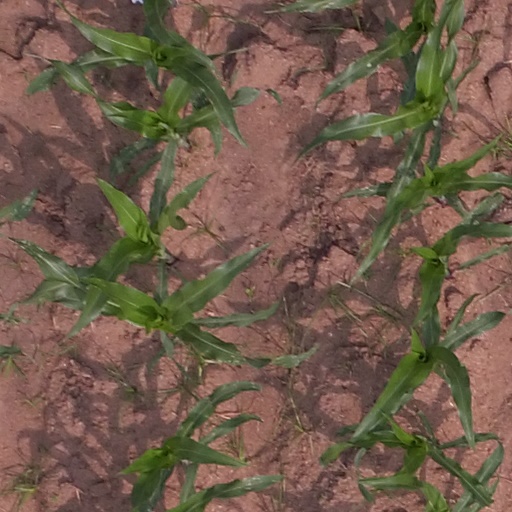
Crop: maize; corn